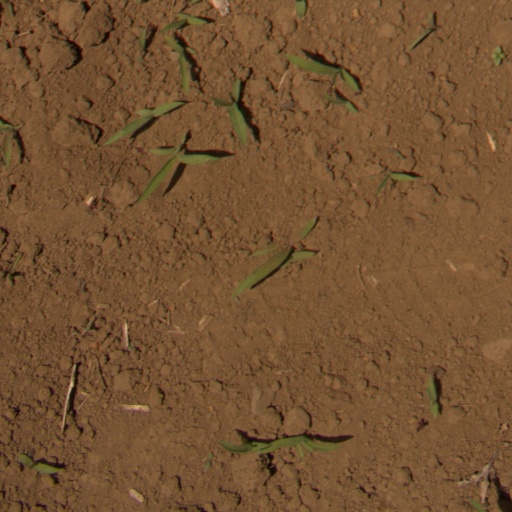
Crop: Jerusalem artichoke